Fioritura

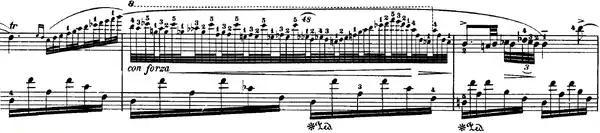
An extreme example of fioritura from Chopin's Nocturne in D major

In music, fioritura (meaning "flourish" or "flowering"; plural ) is the florid embellishment of melodic lines, either notated by a composer or improvised during a performance. It usually involves lengthy, complex embellishments, as opposed to standardized local ornamental figures such as trills, mordents, or appoggiaturas, and its use is documented as early as the thirteenth century. The alternative term "coloratura" is less accurate. It is closely related to the sixteenth-century practice of diminution or division.